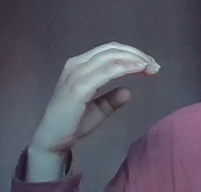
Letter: jeem